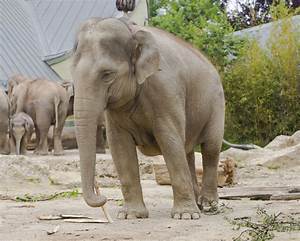
Label: elefante